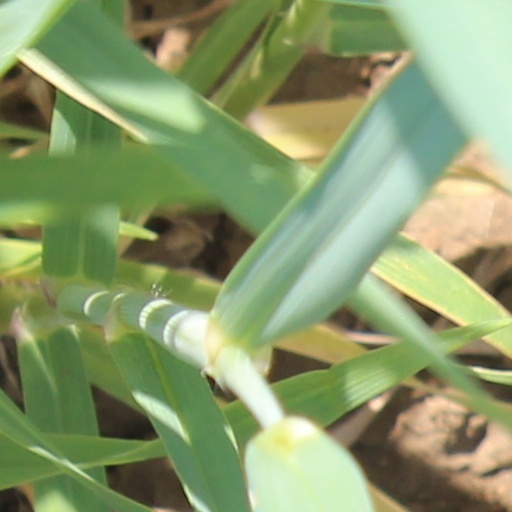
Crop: wheat